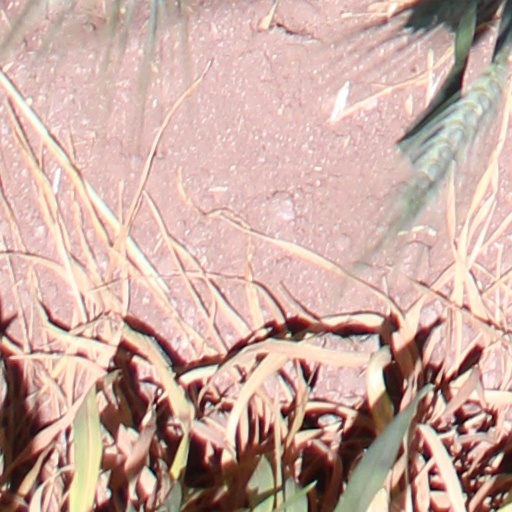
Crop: wheat